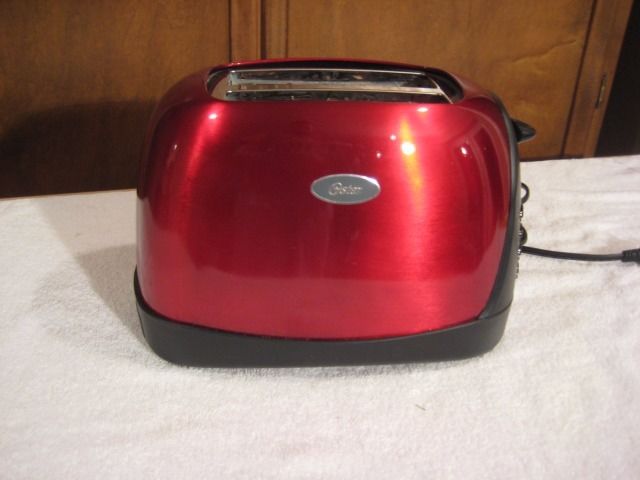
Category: toaster